Sępopol

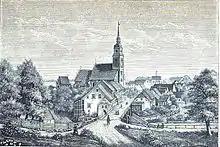
19th-century view of the town

The town is located at an Old Prussian settlement which received town rights in 1351 as "Schiffenburg", after the area was conquered by the Teutonic Knights. In 1372 the town was surrounded by a defensive wall with two entrance gates. In 1440 the town joined the anti-Teutonic Prussian Confederation, at which request in 1454 King Casimir IV Jagiellon signed the act of incorporation of the region to Poland. During the Thirteen Years’ War (1454–1466), the town was successfully defended against the Teutonic Knights, until 1461. After the Second Peace of Toruń of 1466 the town became part of Poland as a fief held by the State of the Teutonic Order. To the local Polish inhabitants the town was known under its archaic Polish name "Szępopel". An important route connecting Warsaw and Königsberg (Królewiec) ran through the town, contributing to the town's prosperity.